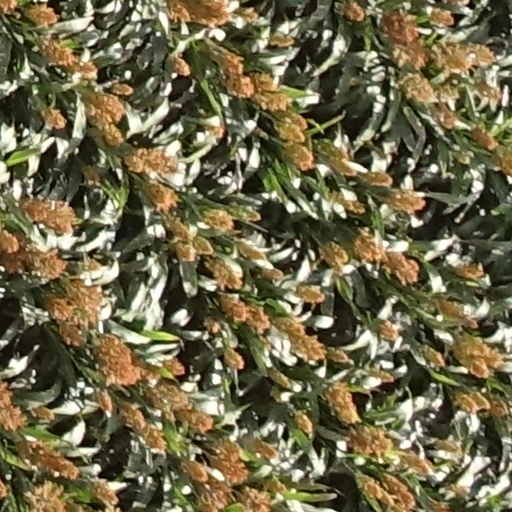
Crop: sorghum